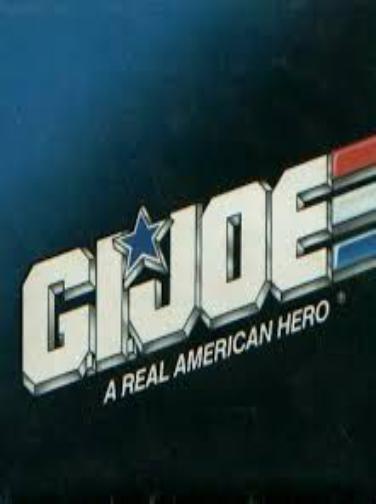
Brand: g.i. joe
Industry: Leisure